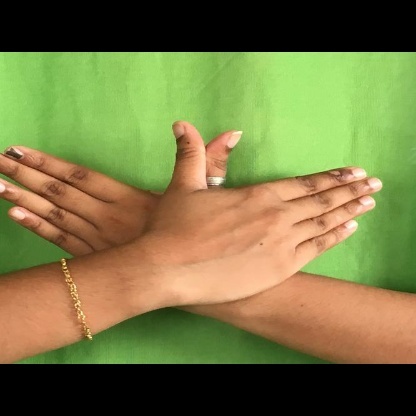
Mudra: Garuda